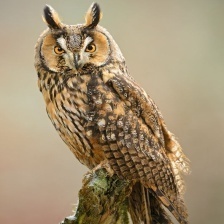
Species: LONG-EARED OWL
Scientific name: ASIO OTUS
ImageNet parent category: great_grey_owl